Lotte Kopecky

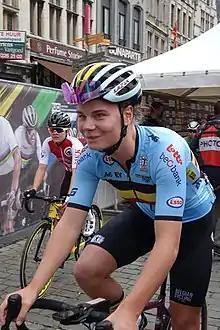
Lotte Kopecky at the 2021 Road World Championships

Kopecky signed with the prestigious SD Worx team in June 2021, believing that she would be surrounded by stronger cyclists. After winning the final stage, she won the general classification of the Belgium Tour, as well as the points classification. She also won the final stage of the Challenge by La Vuelta, and the points classification. And like the year before, Kopecky managed to win both the national time trial and road race championship.